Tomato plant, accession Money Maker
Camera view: horizontal (90 deg, fisheye); turntable rotation: 270 degrees
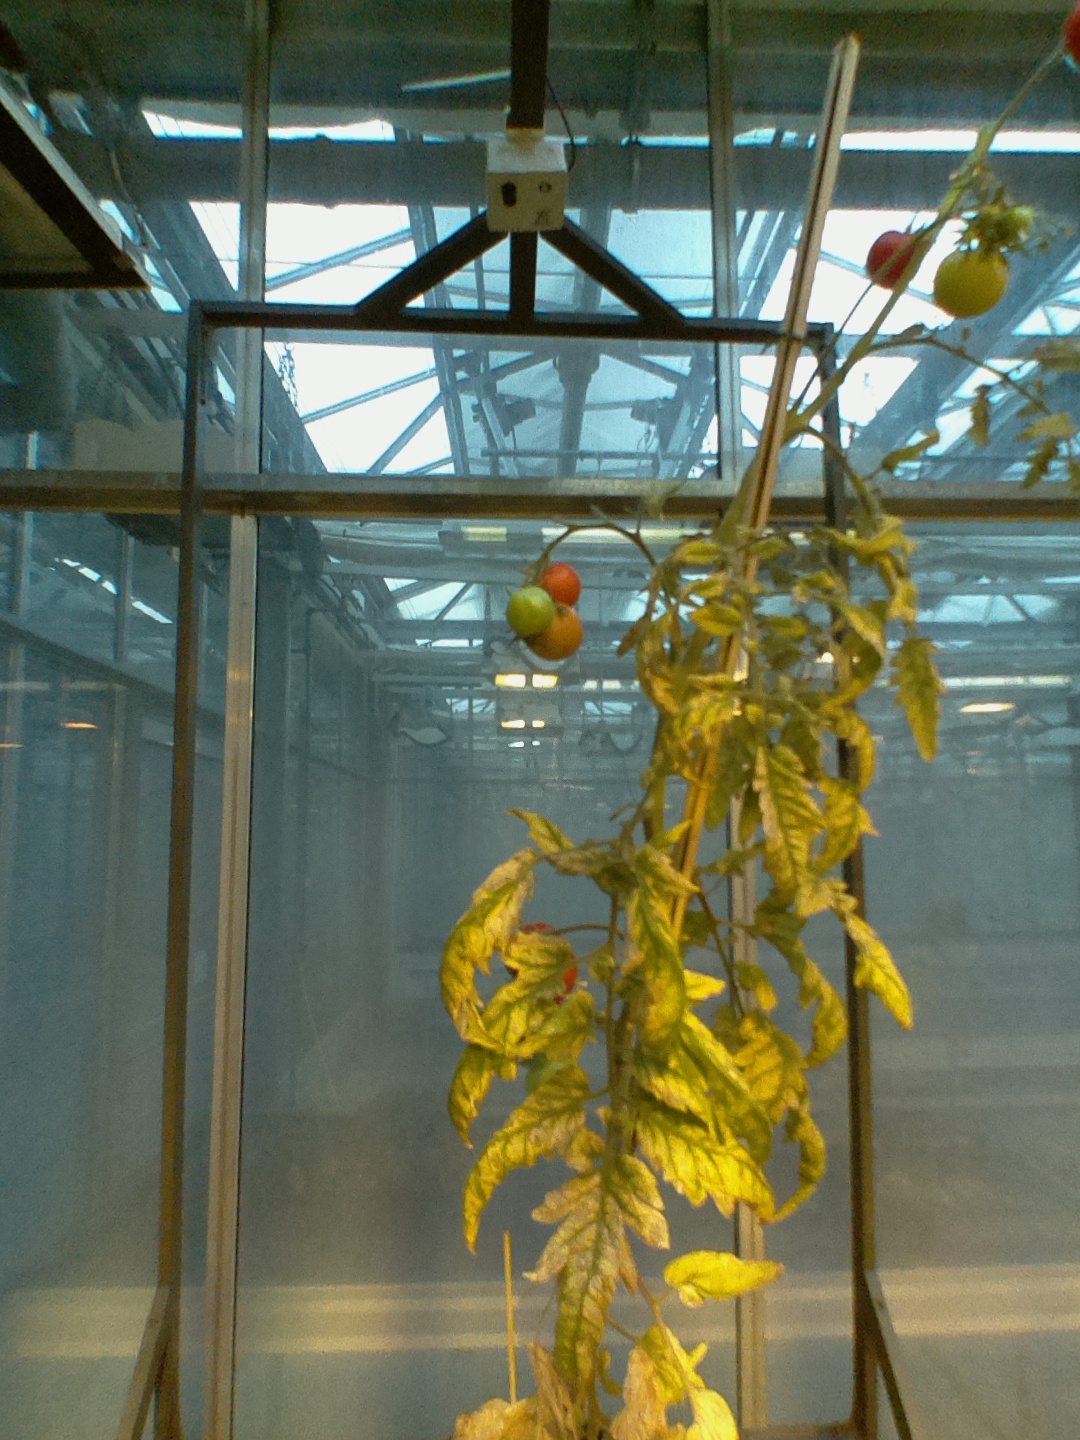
BBCH growth stage 89: 90%-100% of fruits show typical fully ripe color